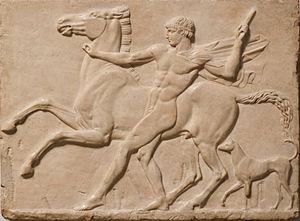
Jeune homme accompagné par son chien, tentant de maîtriser son cheval à l'aide d'un mors en métal (aujourd'hui disparu). Bas-relief en marbre, œuvre romaine inspirée par des modèles classiques grecs, vers 125 ap. J.-C. Provenance: villa Adriana, près de Tivoli. Roman gallery, British Museum (London).
La frise du Parthénon ou « frise des Panathénées » est une frise ionique en marbre du Pentélique de 160 mètres de long représentant 378 figures humaines et 245 animaux. Elle entourait le sékos du Parthénon sur l'Acropole d'Athènes. Si elle a été réalisée par plusieurs artistes, elle fut sculptée très probablement sous la direction de Phidias entre 442 et 438 av. J.-C.